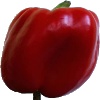
Label: Pepper Red 1